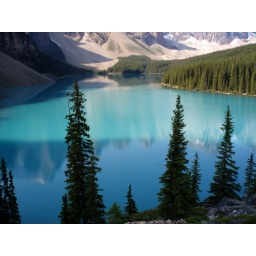
I didn't monkey around with the colors -- the water really is that blue.